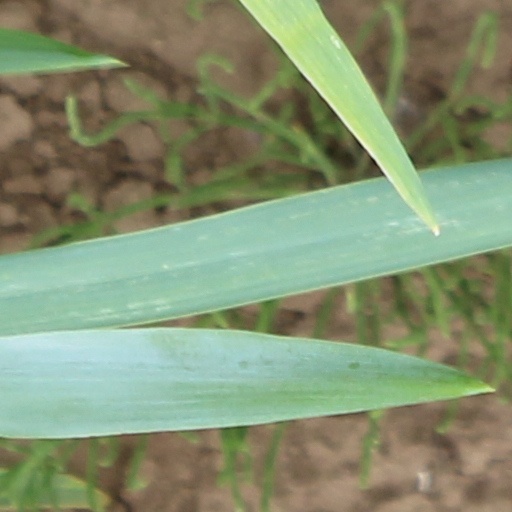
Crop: wheat